Fame (musical)

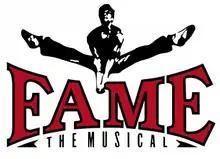
Show logo

Fame is a stage musical based on the 1980 musical film of the same name, with book by Jose Fernandez, music by Steve Margoshes and lyrics by Jacques Levy. Conceived and developed by David De Silva, it premiered in 1988 in Miami, Florida, and has spawned many stagings worldwide, including an Off-Broadway production at the Little Shubert Theatre from 2003 to 2004, under the title "Fame on 42nd Street".